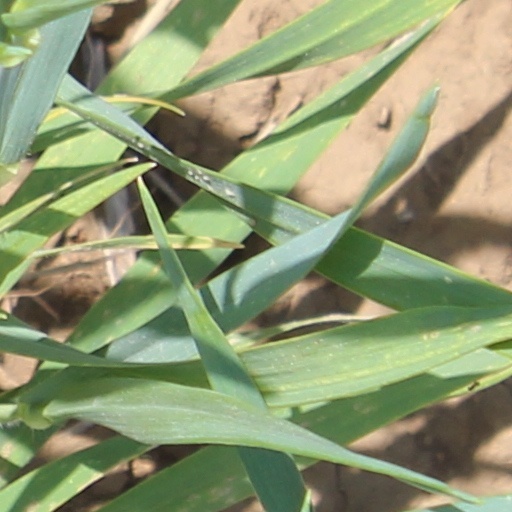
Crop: wheat